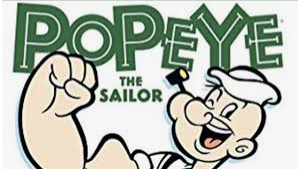
Portrait style: Cartoon Portrait